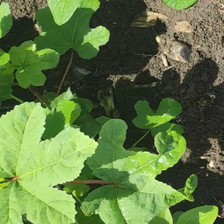
Weed species: Little_Mallow(Malva parviflora)